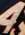
Number: 4